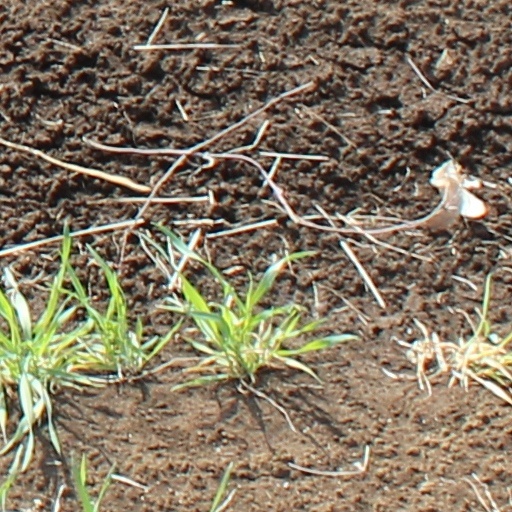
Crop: wheat